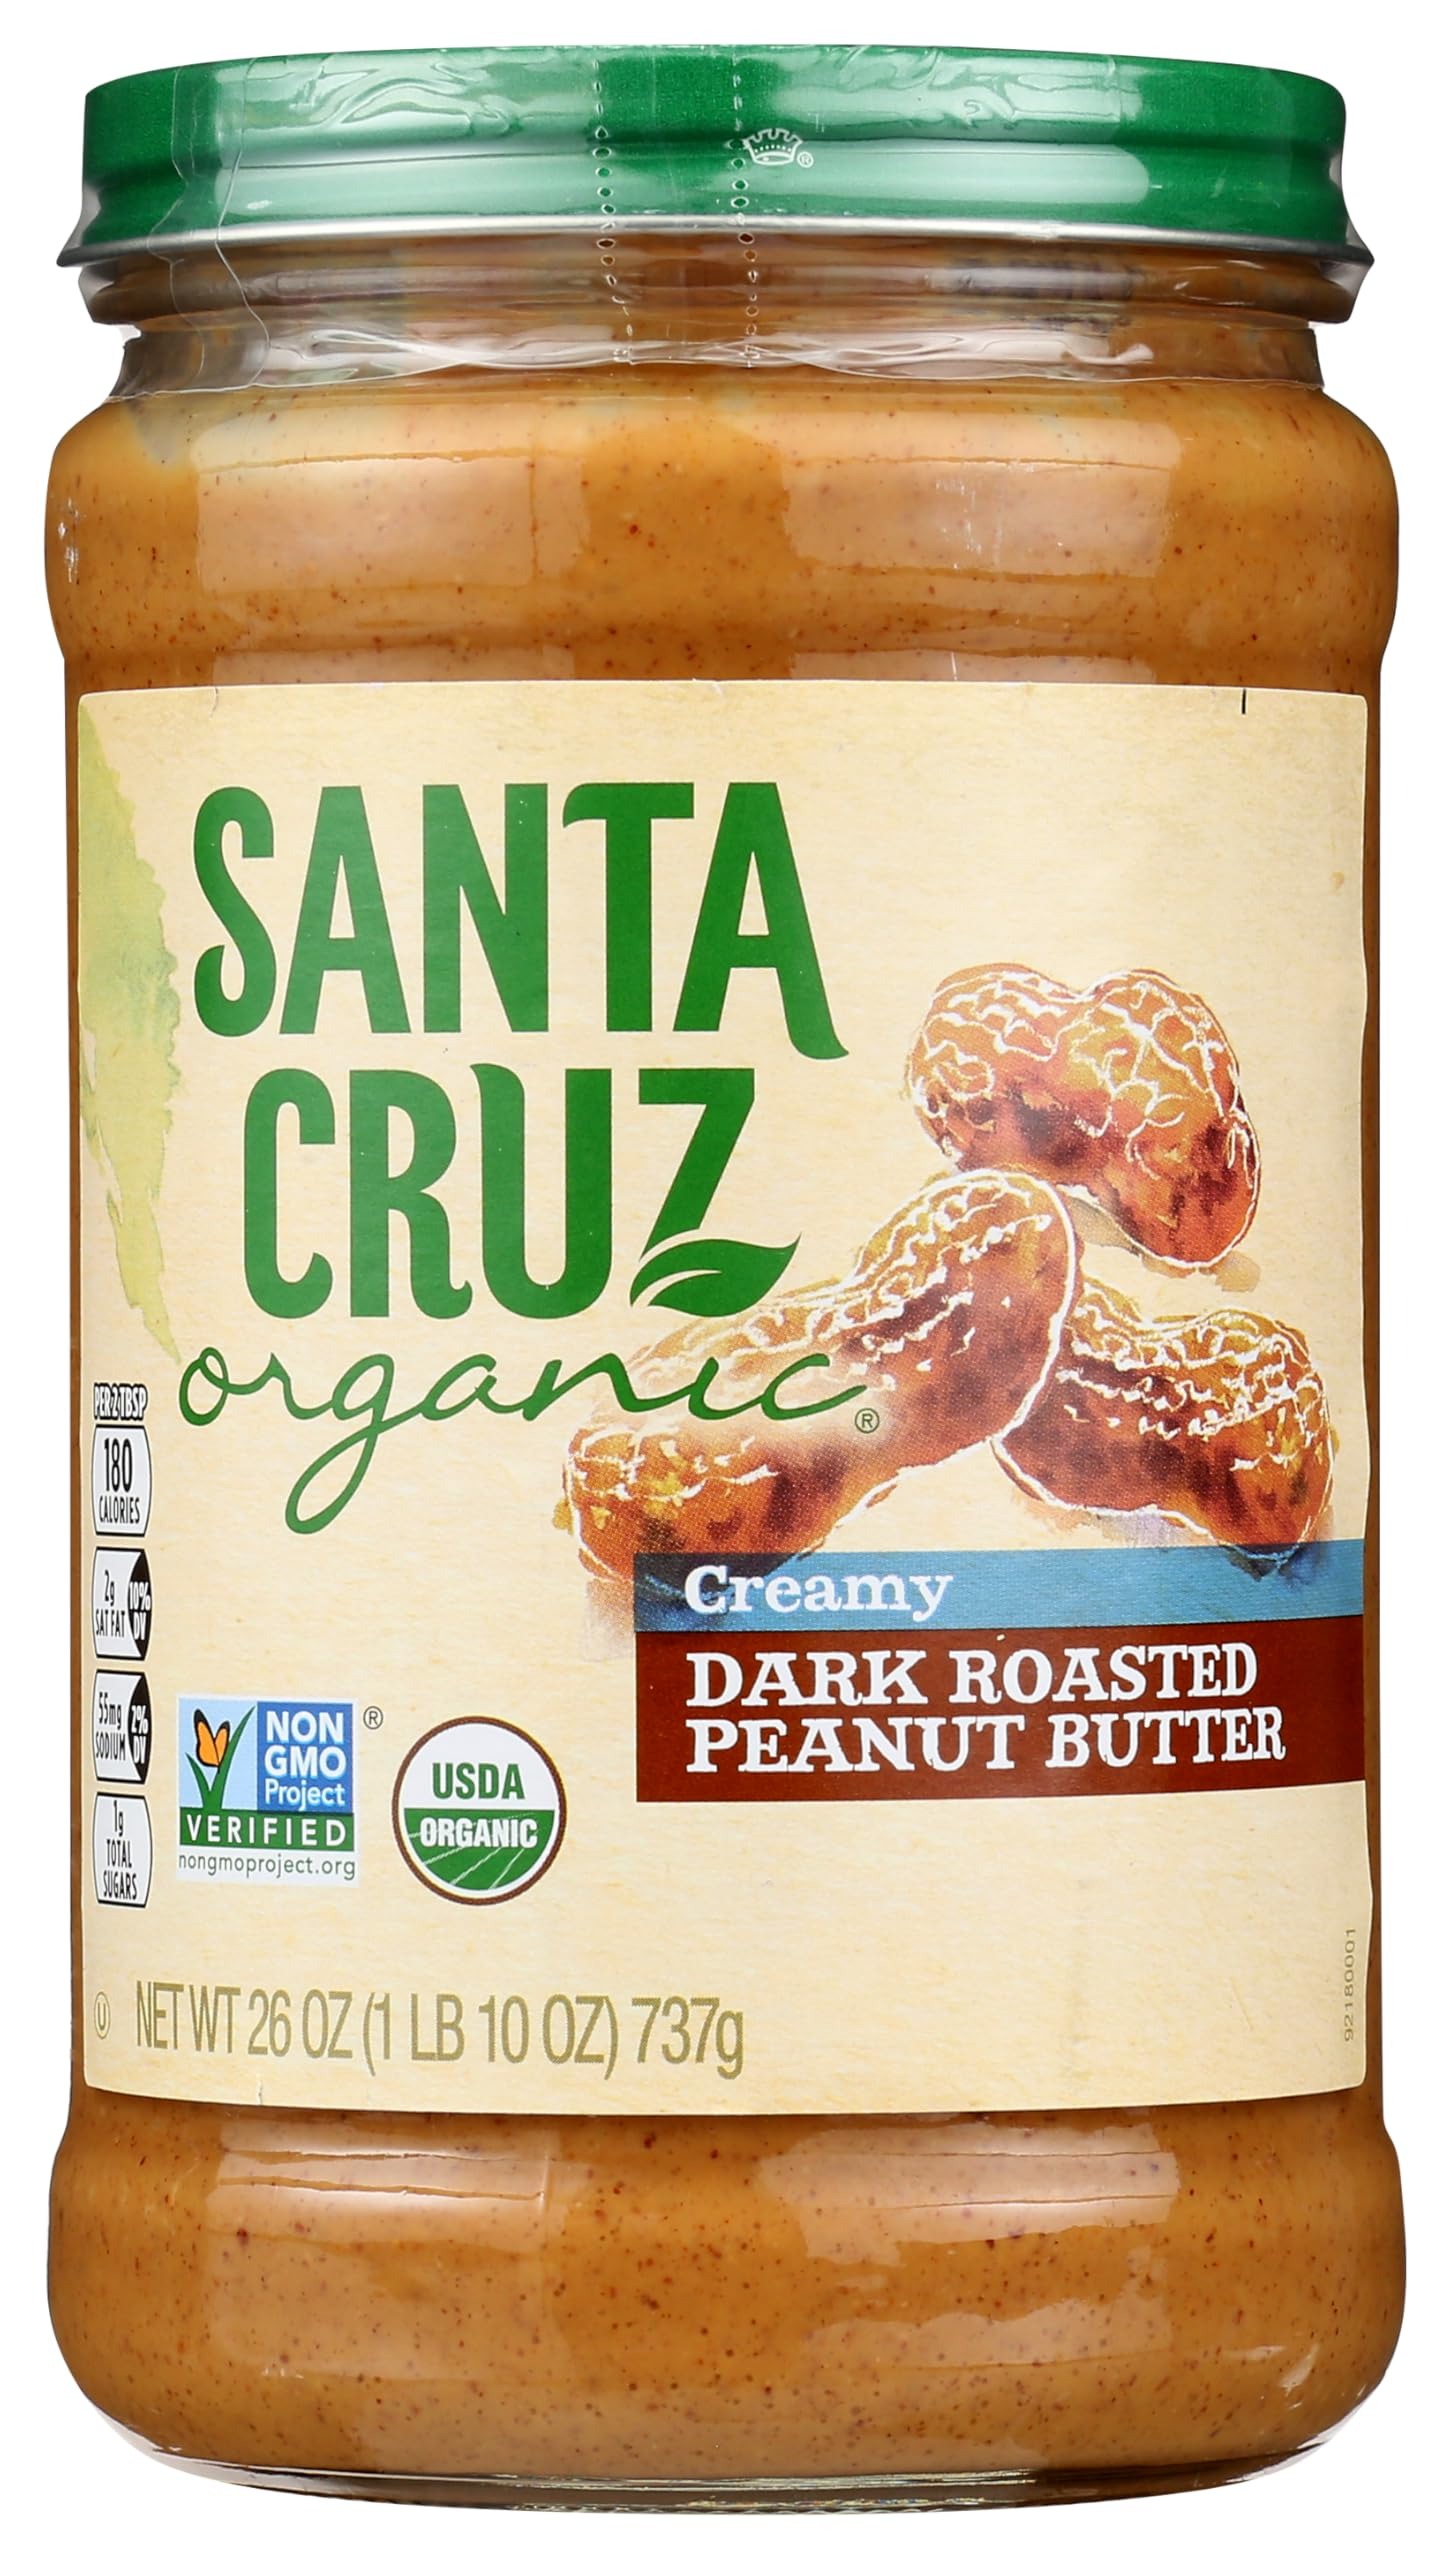
Item Name: SANTA CRUZ ORGANIC Organic Creamy Dark Roasted Peanut Butter, 26 OZ
Bullet Point 1: No hydrogenated fats or high fructose corn syrup allowed in any food
Bullet Point 2: No bleached or bromated flour
Product Description: Baking
Value: 26.0
Unit: Ounce

Price: 6.89